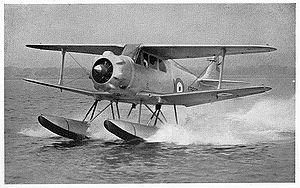
L'Airspeed AS.30 Queen Wasp est un engin-cible radio-contrôlée britannique de la Seconde Guerre mondiale.